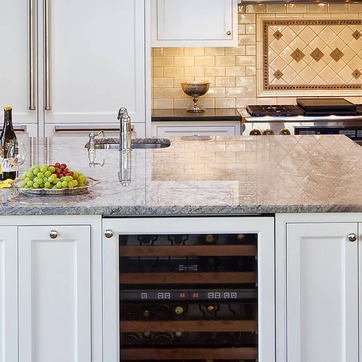
Material: polishedstone